Tetrahydrocannabutol

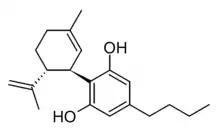
Cannabidibutol (CBDB), 60113-11-3 <a href="https%3A//pubchem.ncbi.nlm.nih.gov/compound/59444413">

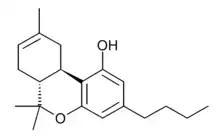
JWH-130 (Δ-THCB), 51768-59-3 <a href="https%3A//pubchem.ncbi.nlm.nih.gov/compound/6452496">

THCB is not scheduled internationally under the Convention on Psychotropic Substances, but may be controlled under analogue law in some individual jurisdictions as a homologue of THC.